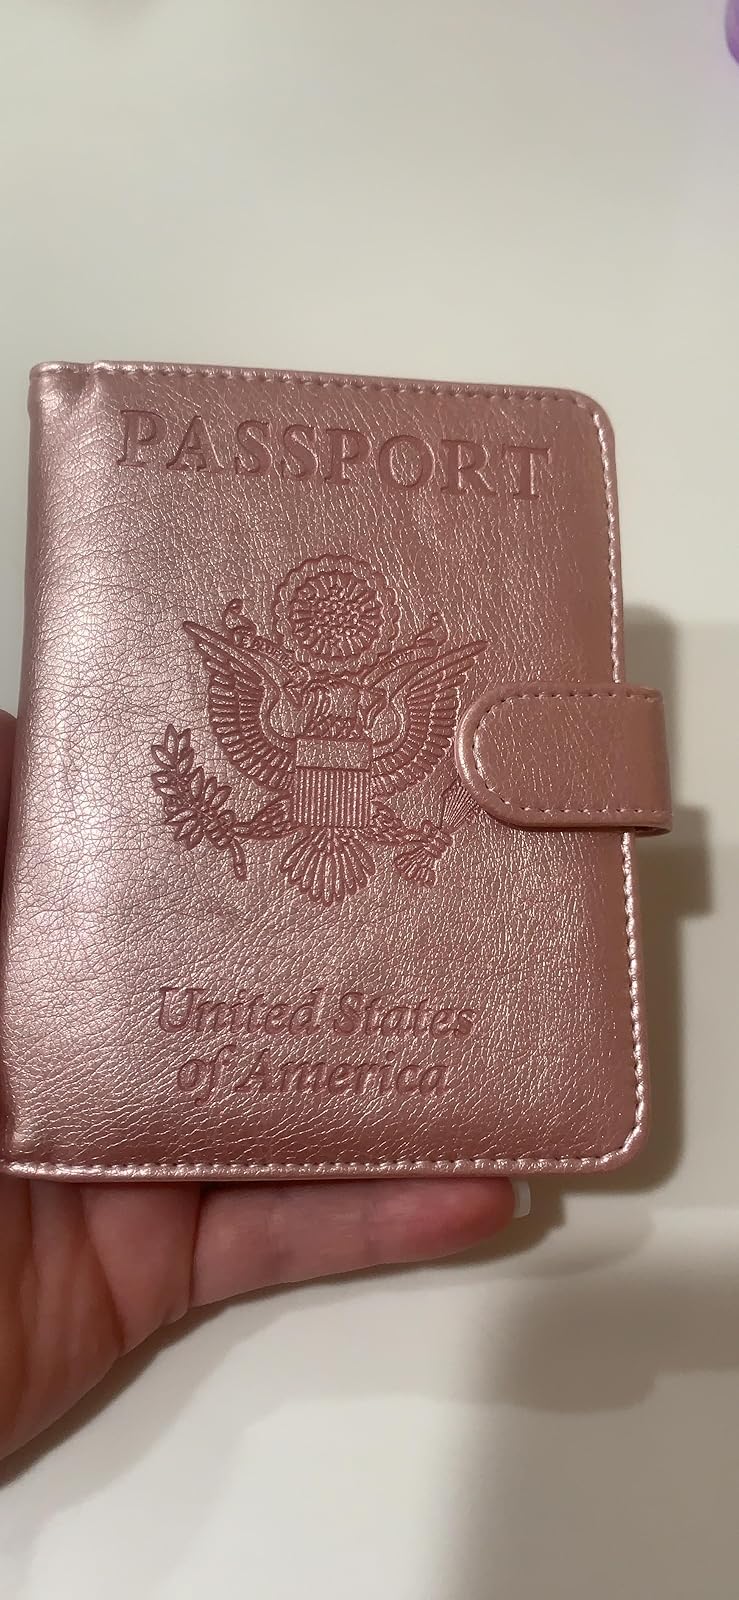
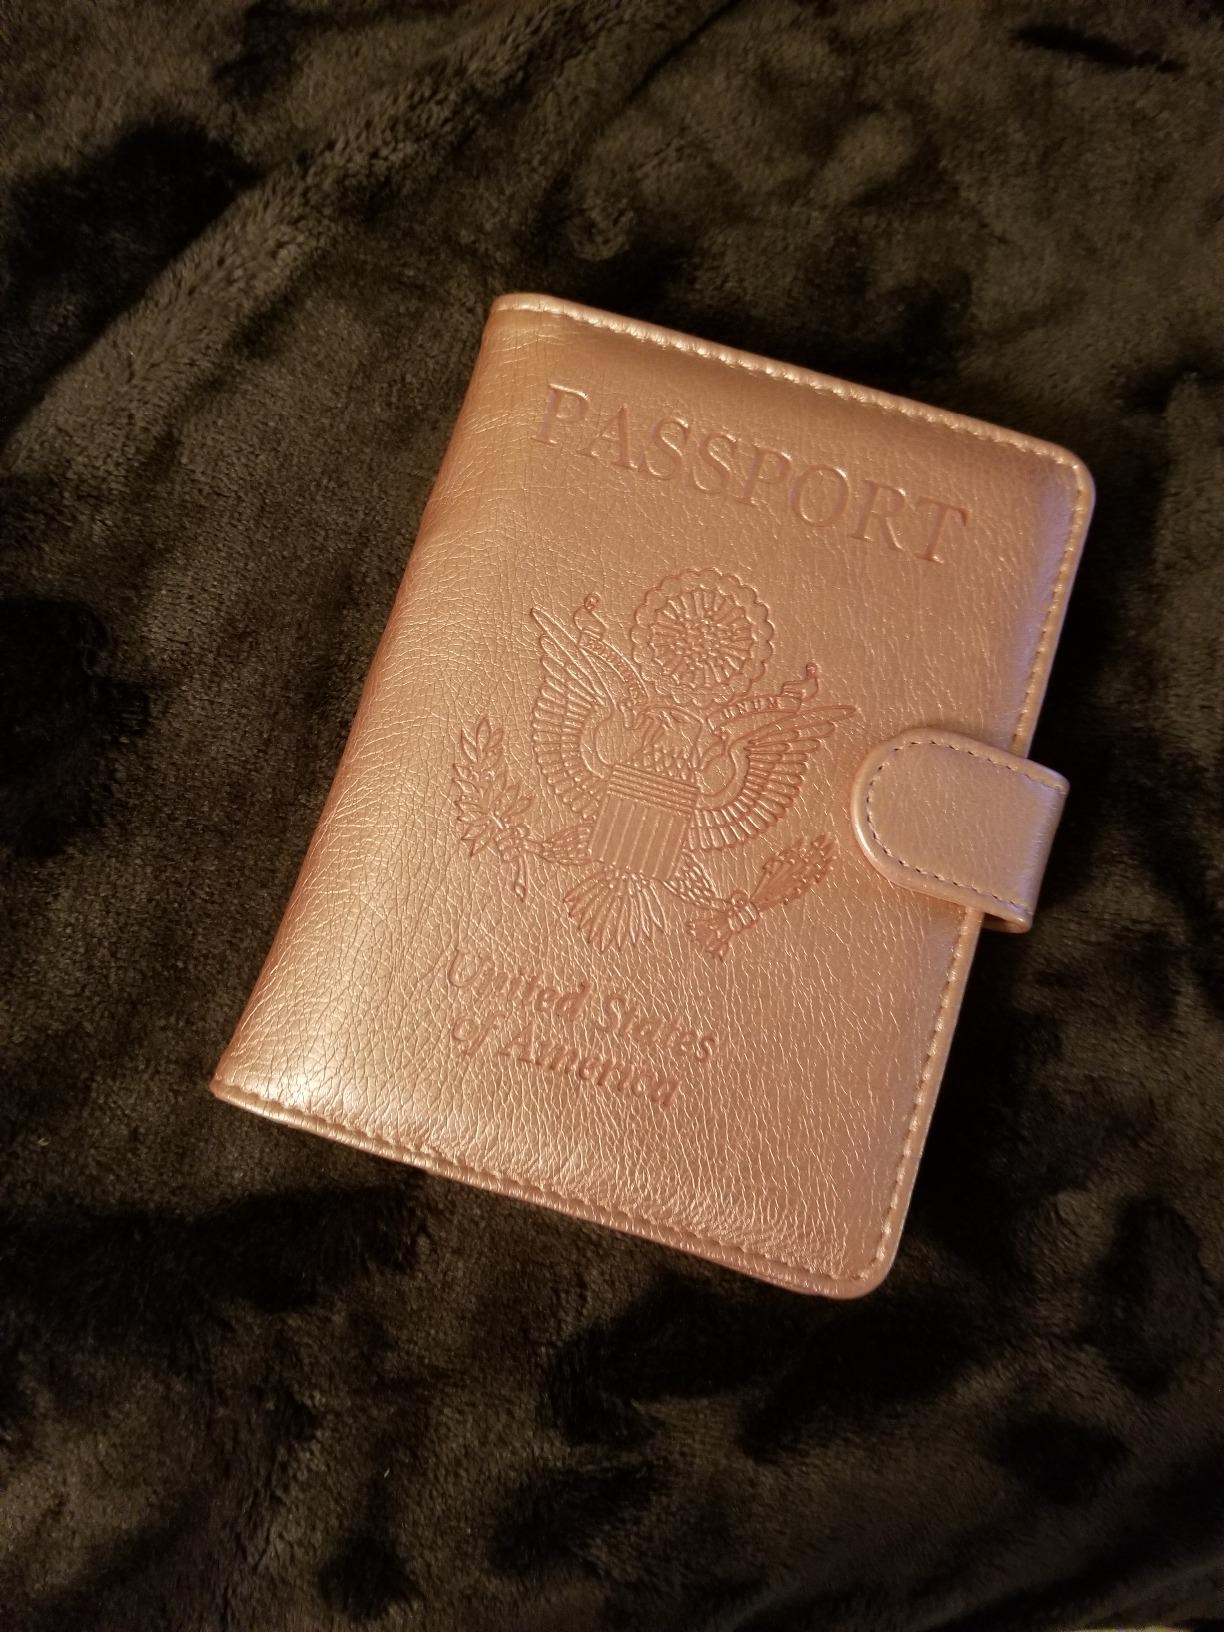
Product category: accessories_wallet
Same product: yes